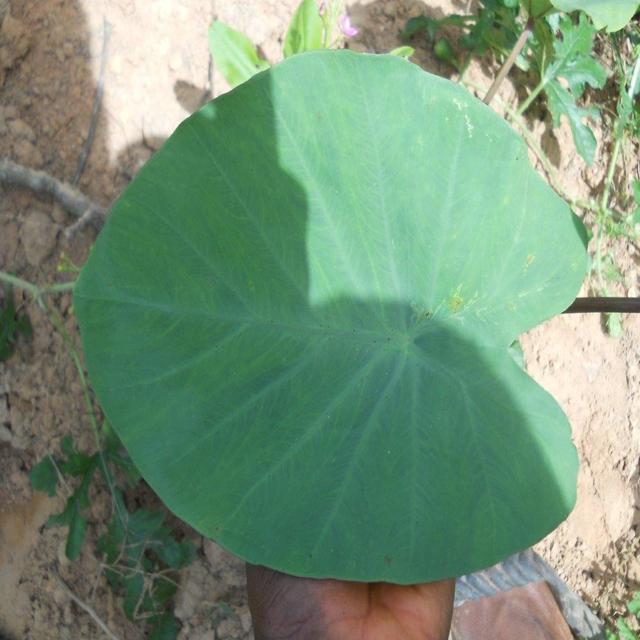
Label: Healthy